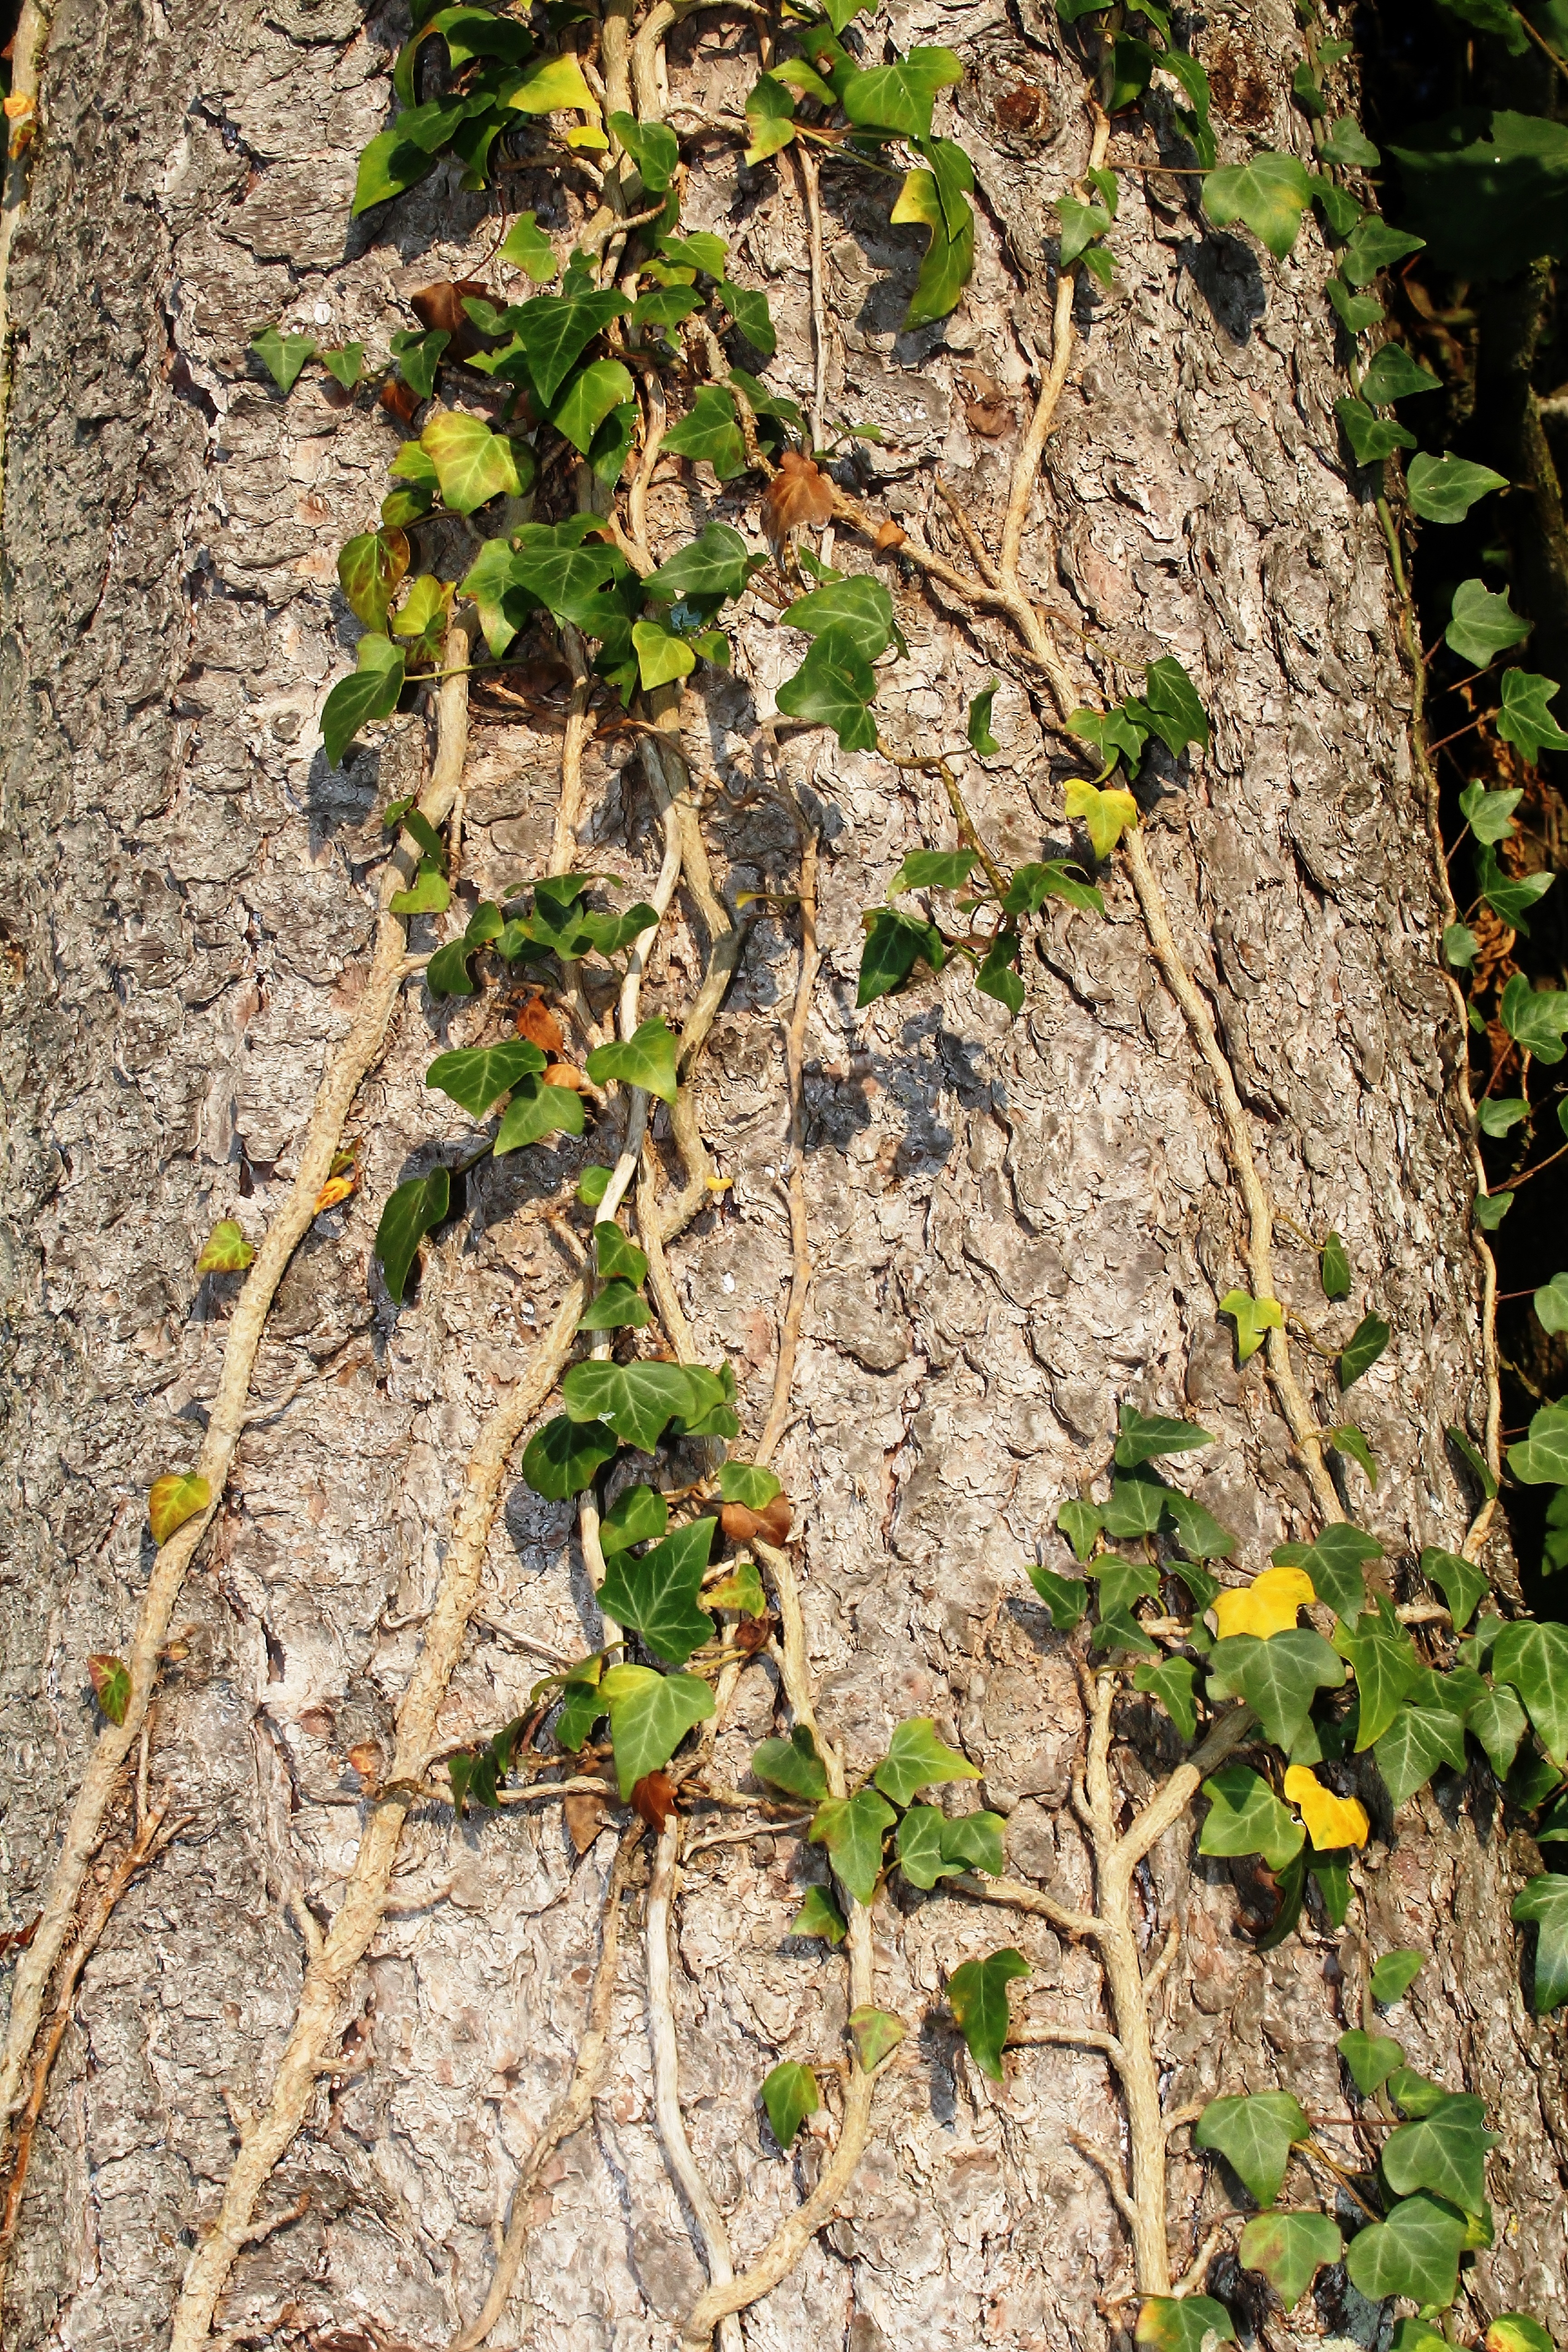
tree, plant, leaf, flower, trunk, bark, log, green, produce, ivy, autumn, soil, botany, climber, garden, flora, shrub, woodland, creeper, flowering plant, ivy leaves, land plant